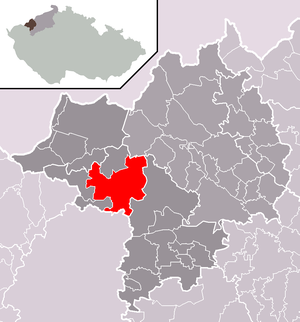
Klášterec nad Ohří est une ville du district de Chomutov, dans la région d'Ústí nad Labem, en Tchéquie. Sa population s'élevait à 14 496 habitants en 2018.